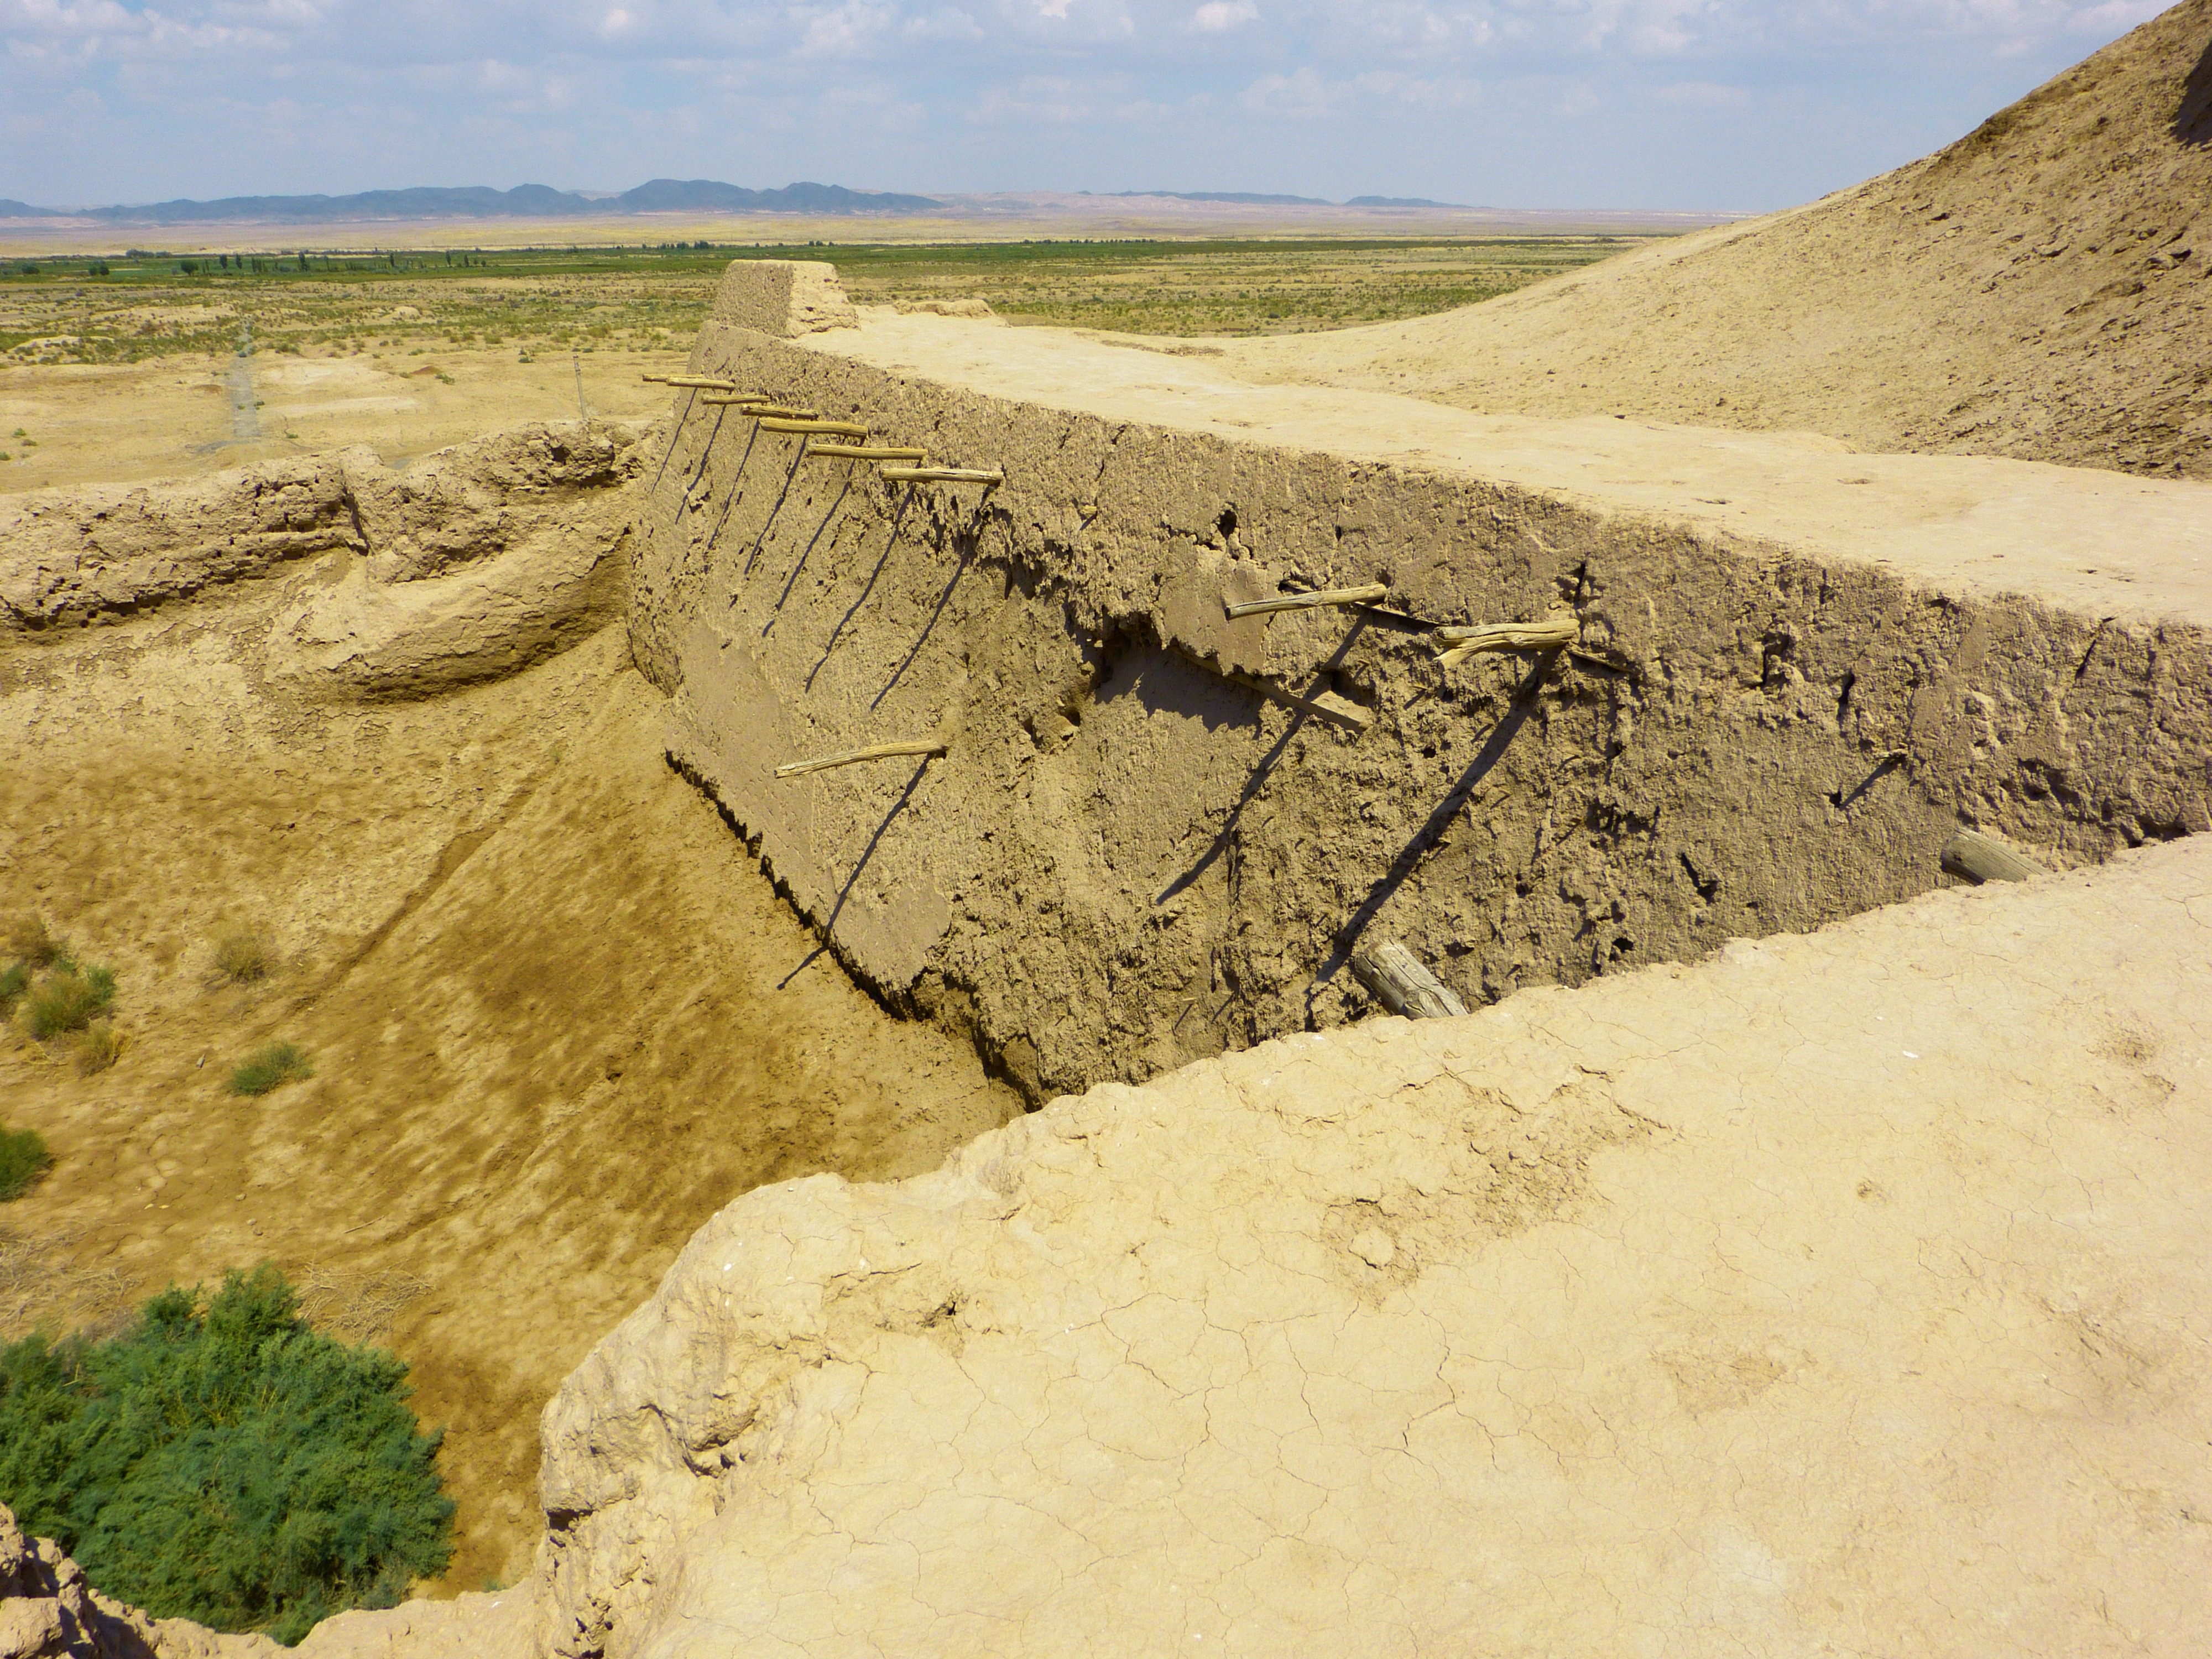
landscape, sand, desert, old, soil, terrain, fortress, geology, badlands, plateau, quarry, wadi, mound, landform, uzbekistan, ancient history, bukhara, natural environment, tamanna kala